Galați

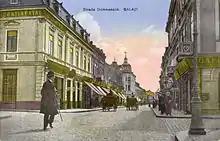
Domnească Street, 1905

The Ukrainian folk hero, Ivan Stepanovich Mazeppa was a Hetman who died on 1709 in Varniţa, Bessarabia, and was buried in Galați. Hetman Mazeppa was buried in a brick tomb.